Karate

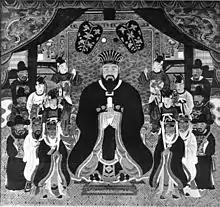
King Shō Shin

The reason for the development of unarmed combat techniques in Ryukyu has conventionally been attributed to a policy of banning weapons, which is said to have been implemented on two occasions. The first was during the reign of King Shō Shin (1476–1526; r. 1477–1527), when weapons were collected from all over the country and strictly controlled by the royal government. The second time was after the invasion of Ryukyu by the Satsuma Domain in 1609. Through the two policies, the popular belief that Ryukyuan samurai, who were deprived of their weapons, developed karate to compete with Satsuma's samurai has traditionally been referred to as if it were a historical fact.